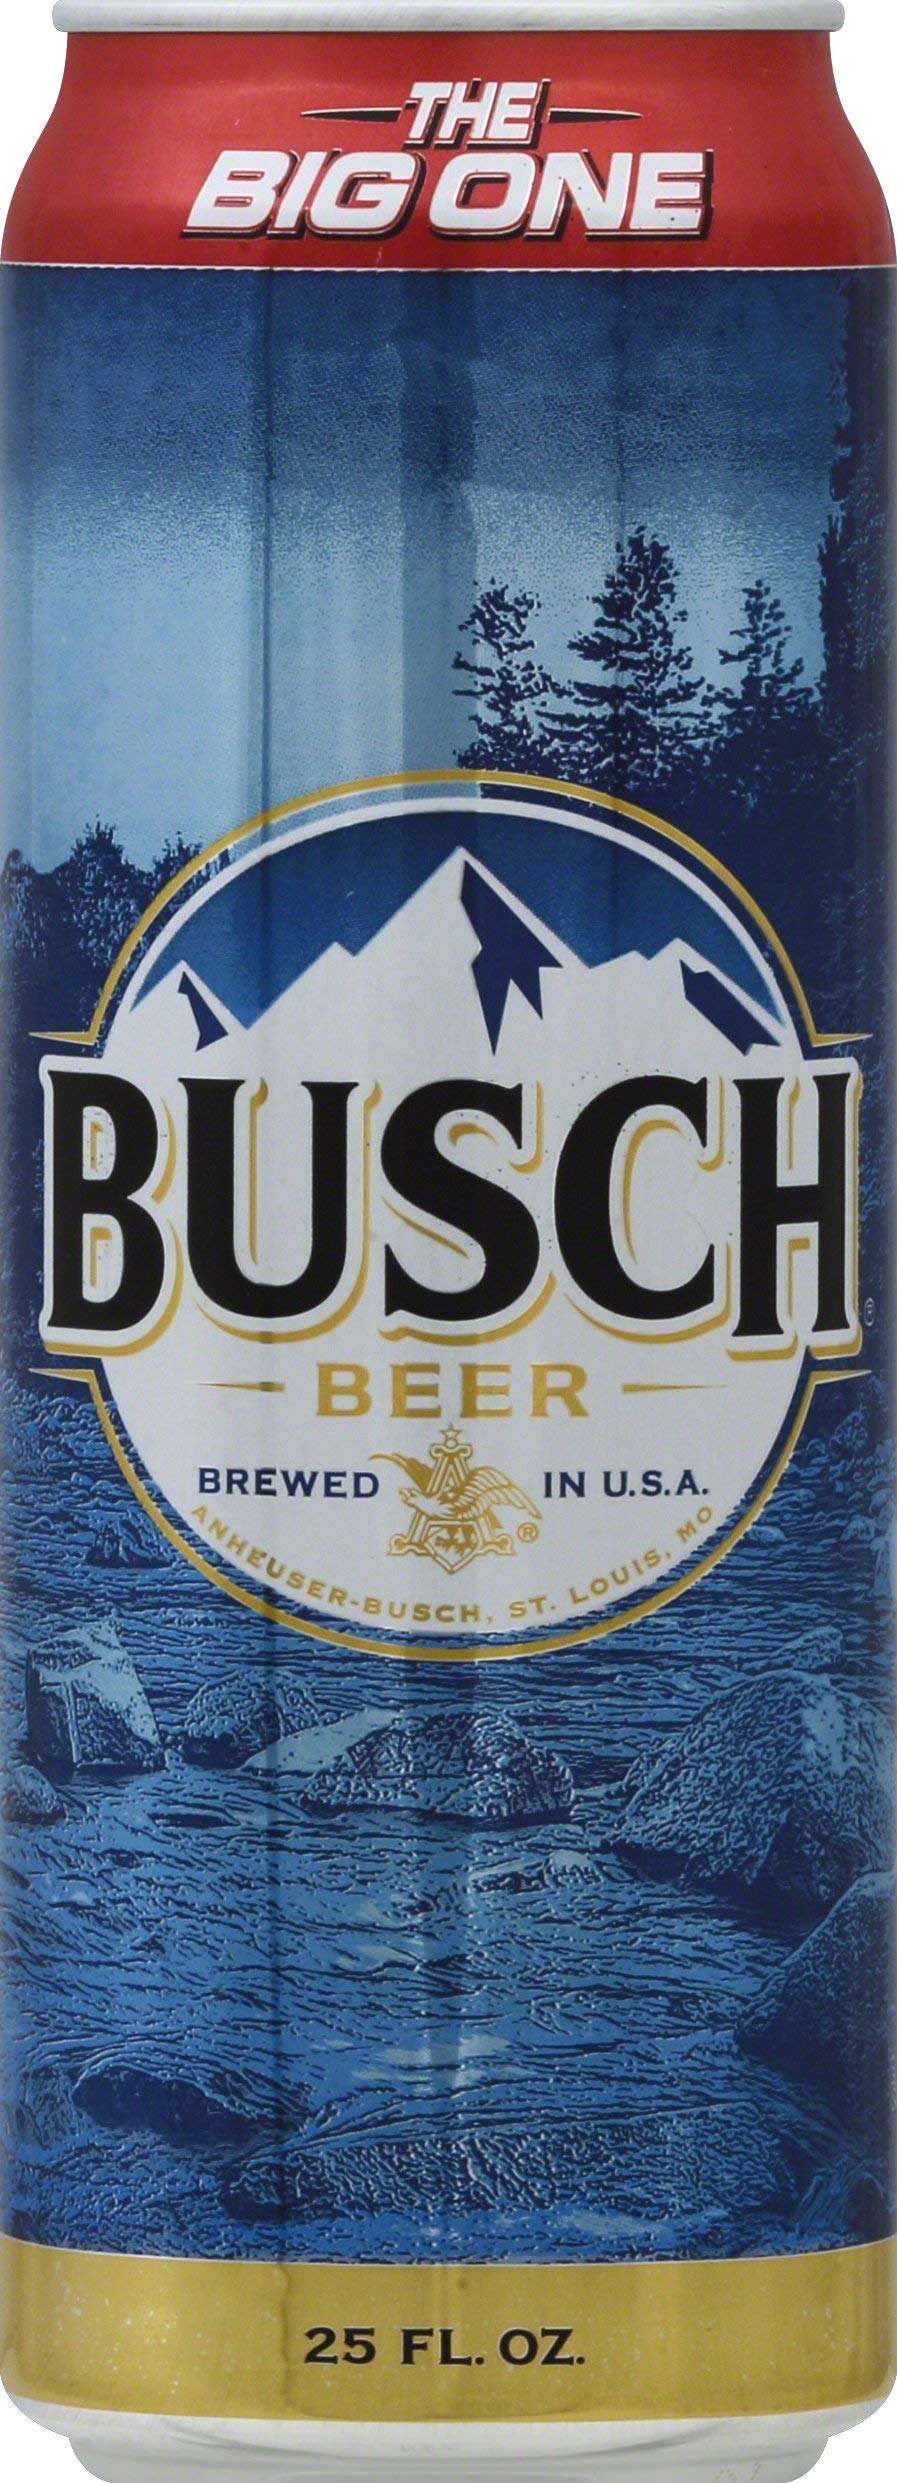
Item Name: BUSCH BEER CAN ALUMINUM 25 FLUID OUNCE
Bullet Point 1: Bottle Fees May Be Applied To Price.
Bullet Point 2: Type of Beer: Larger
Bullet Point 3: Alcohol By Volume: 5% ABV
Product Description: Lager Beer Alcohol
Value: 1.0
Unit: Count

Price: 1.99